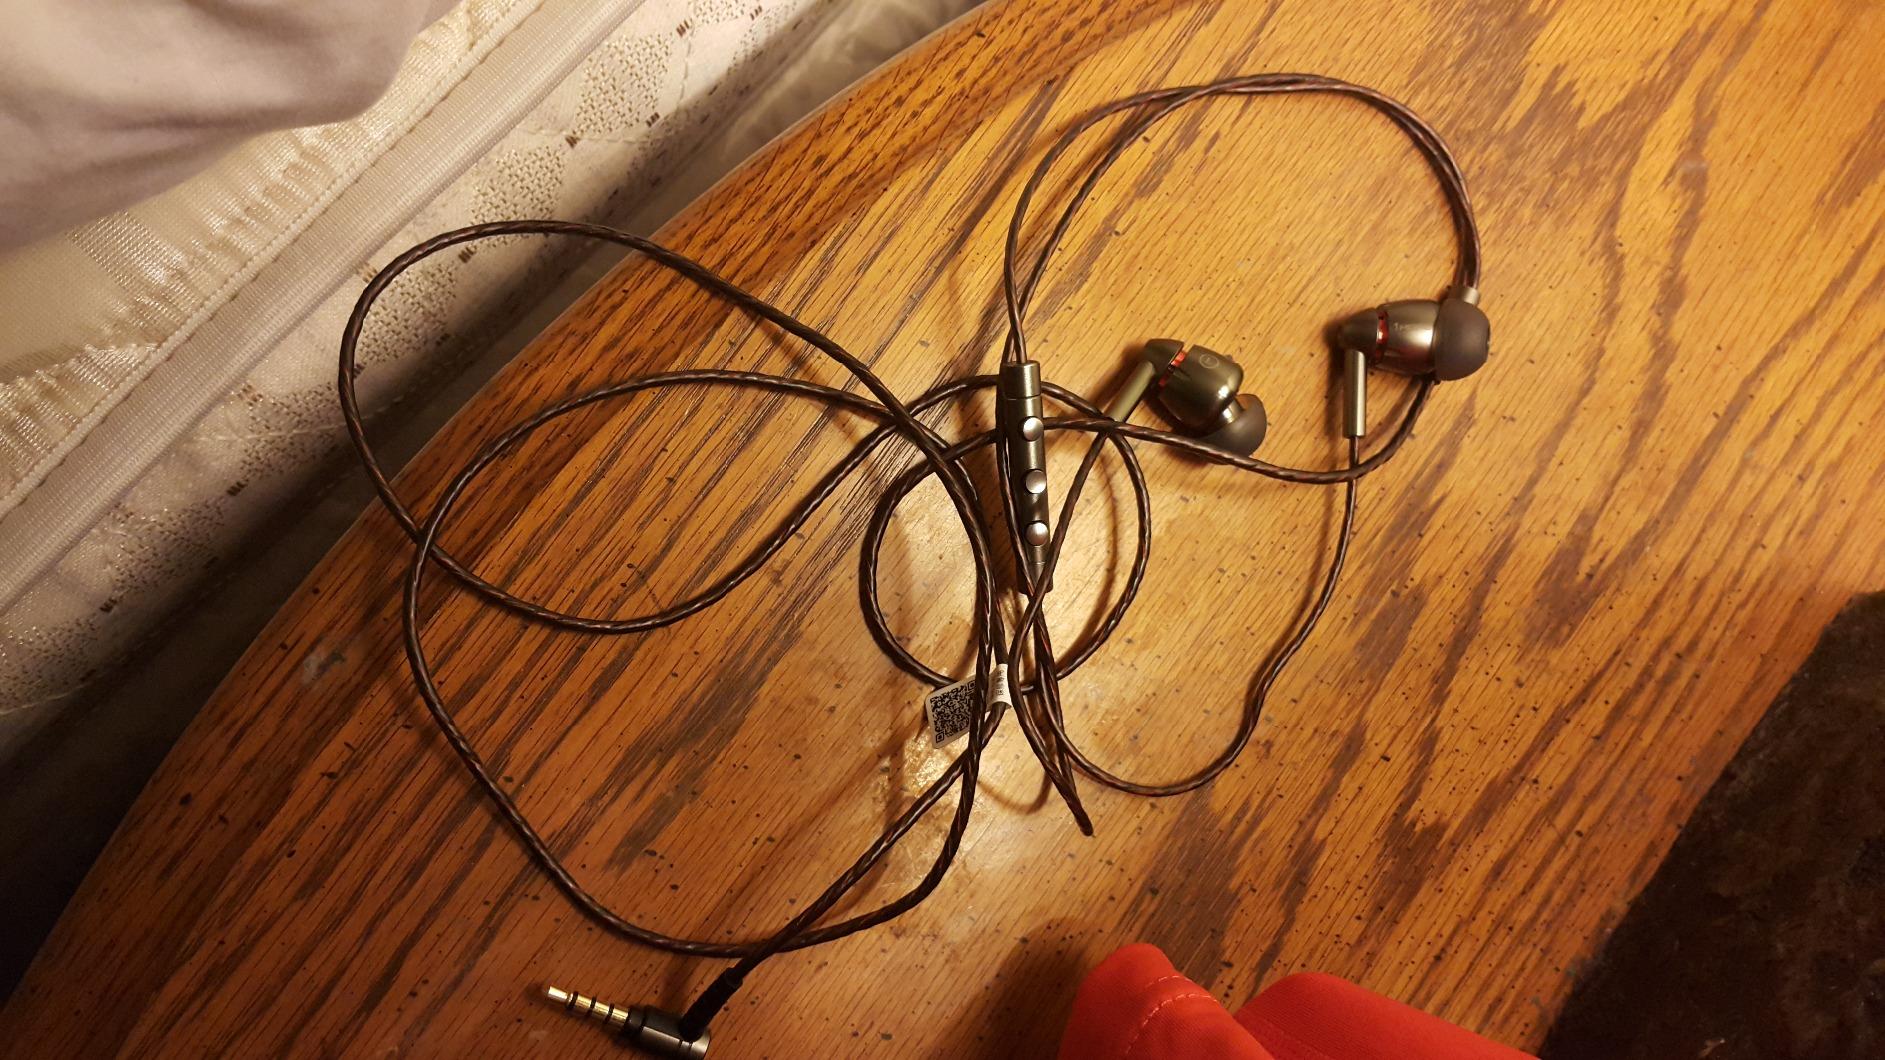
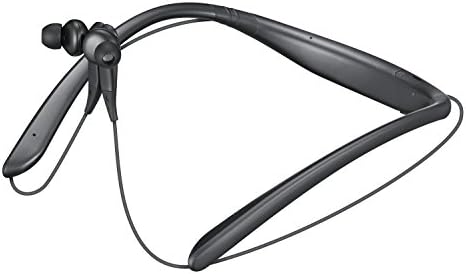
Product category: headphones
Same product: no